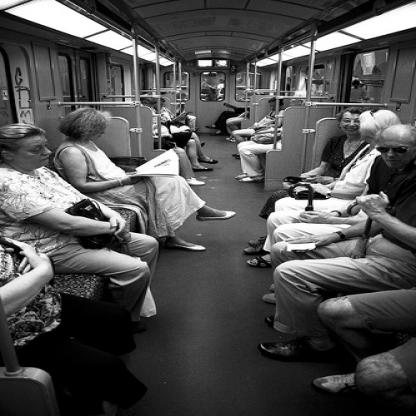
Scene: Indoor